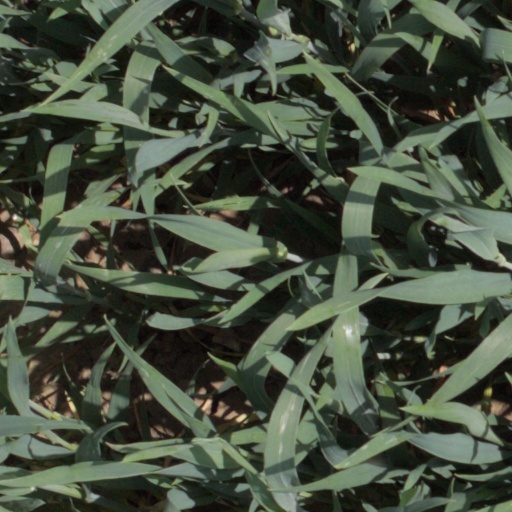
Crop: wheat